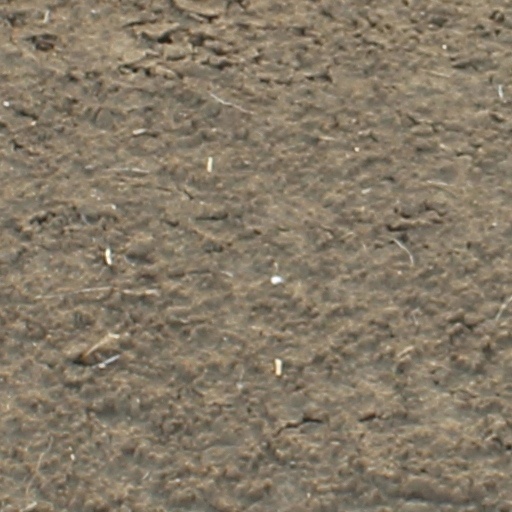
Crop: wheat